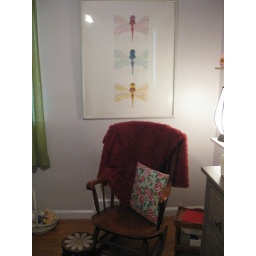
Tiny wooden flower stool, homemade pillow, Dragonflies drawn by me, and an uber-fuzzy blanket.